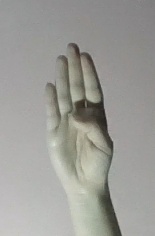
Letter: kaaf